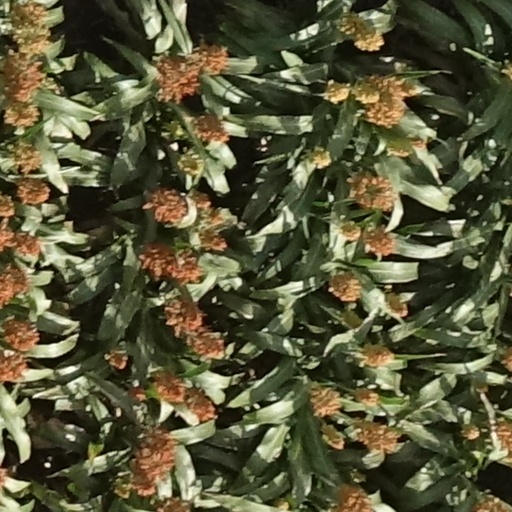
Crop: sorghum